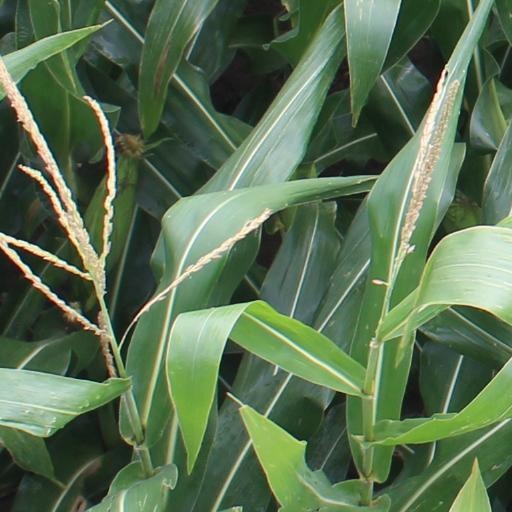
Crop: maize; corn